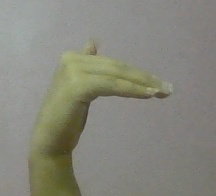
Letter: khaa